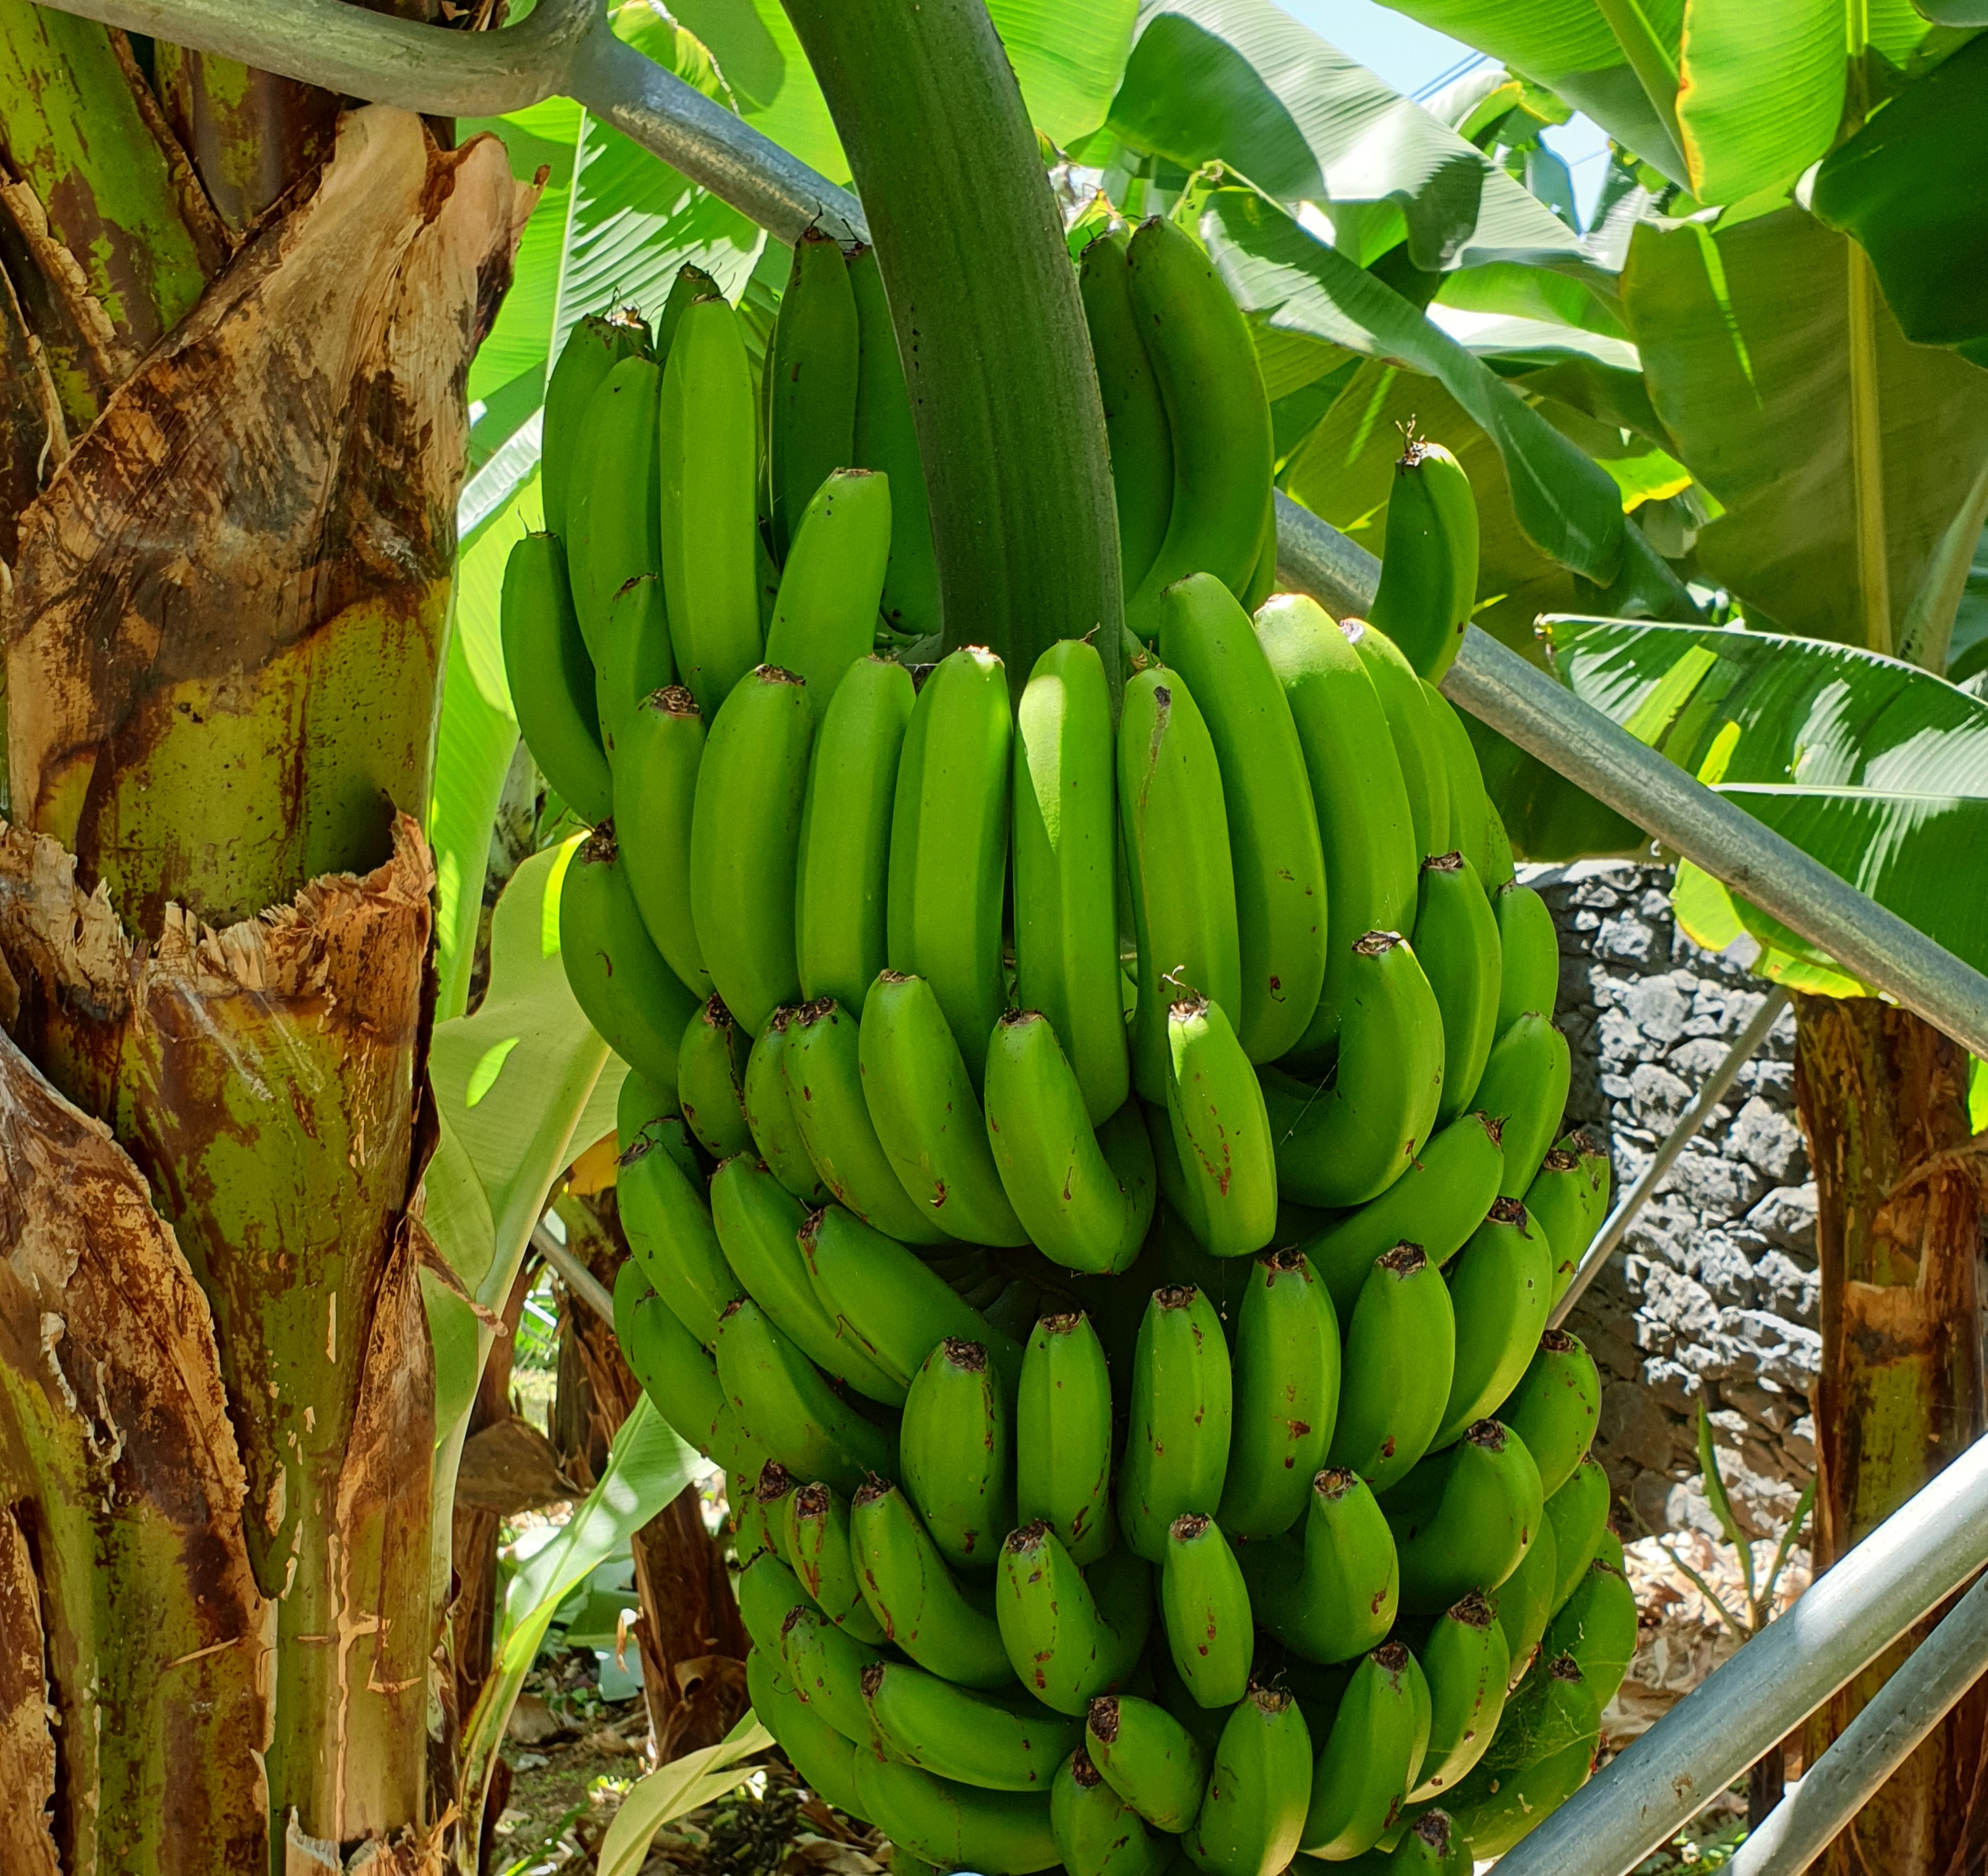
Label: Keep